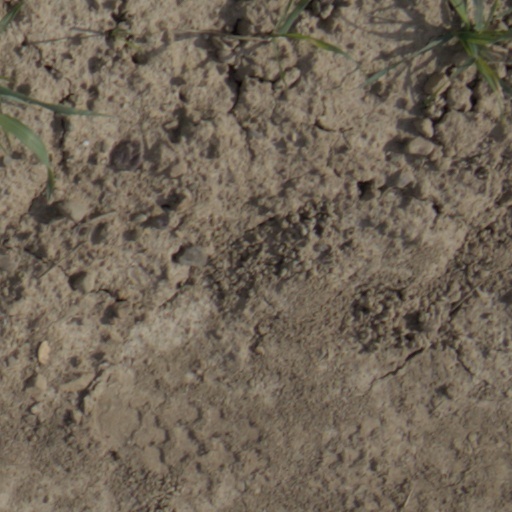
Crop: wheat